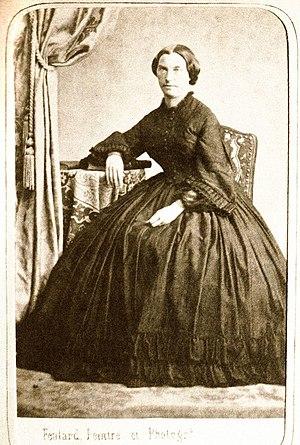
Henry-René-Albert-Guy de Maupassant [gi d mo.pa.ˈsɑ̃] est un écrivain et journaliste littéraire français né le 5 août 1850 au château de Miromesnil à Tourville-sur-Arques et mort le 6 juillet 1893 à Paris.